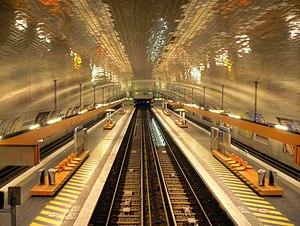
Le style Andreu-Motte du métro de Paris est un type de décoration mis en œuvre dans une centaine de stations du réseau entre 1974 et 1984. Ce nouvel aménagement est dirigé par l'architecte Paul Andreu et le décorateur Joseph-André Motte et rompt avec le précédent style orangé dit « Mouton ». Ce nouveau style, appelé alors style Andreu-Motte est fondé sur le blanc et les carrelages biseautés classiques, mais avec la réintroduction de la couleur dans les stations au moyen de deux lignes colorées, constituées par les bandeaux d'éclairage et les sièges. Inconsciemment, les voyageurs mémorisent la couleur associée à leur station. Ils peuvent ainsi déterminer, à l'aide de l'ambiance de la station et sans regarder la pancarte, le nom de la station.
Paul Andreu, né le 10 juillet 1938 à Caudéran en Gironde et mort le 11 octobre 2018 à Paris, est un architecte français spécialiste des constructions aéroportuaires. Il est l’architecte de 20 aéroports dans le monde, dont notamment celui de Roissy-Charles-de-Gaulle qu'il conçut à l'âge de 29 ans et est à l'origine de sa renommée. Il se diversifie ensuite vers des réalisations autres que des terminaux d'aéroports. Il est aussi peintre et écrivain.
Le métro de Paris comporte 302 stations et 383 points d'arrêts, depuis le 23 mars 2013. Chacune de ces stations doit assurer l'accueil des voyageurs dans les meilleures conditions. C'est dans ce but que plusieurs générations d'architectes ont œuvré dans le métro parisien.